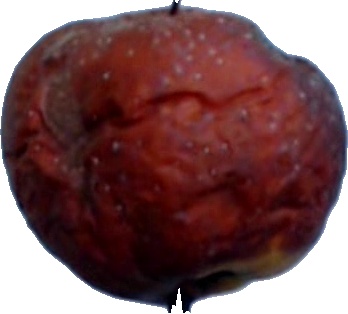
Label: apple_rotten_1